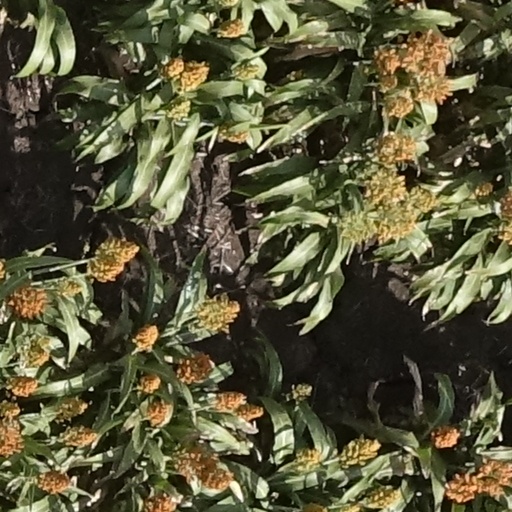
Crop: sorghum